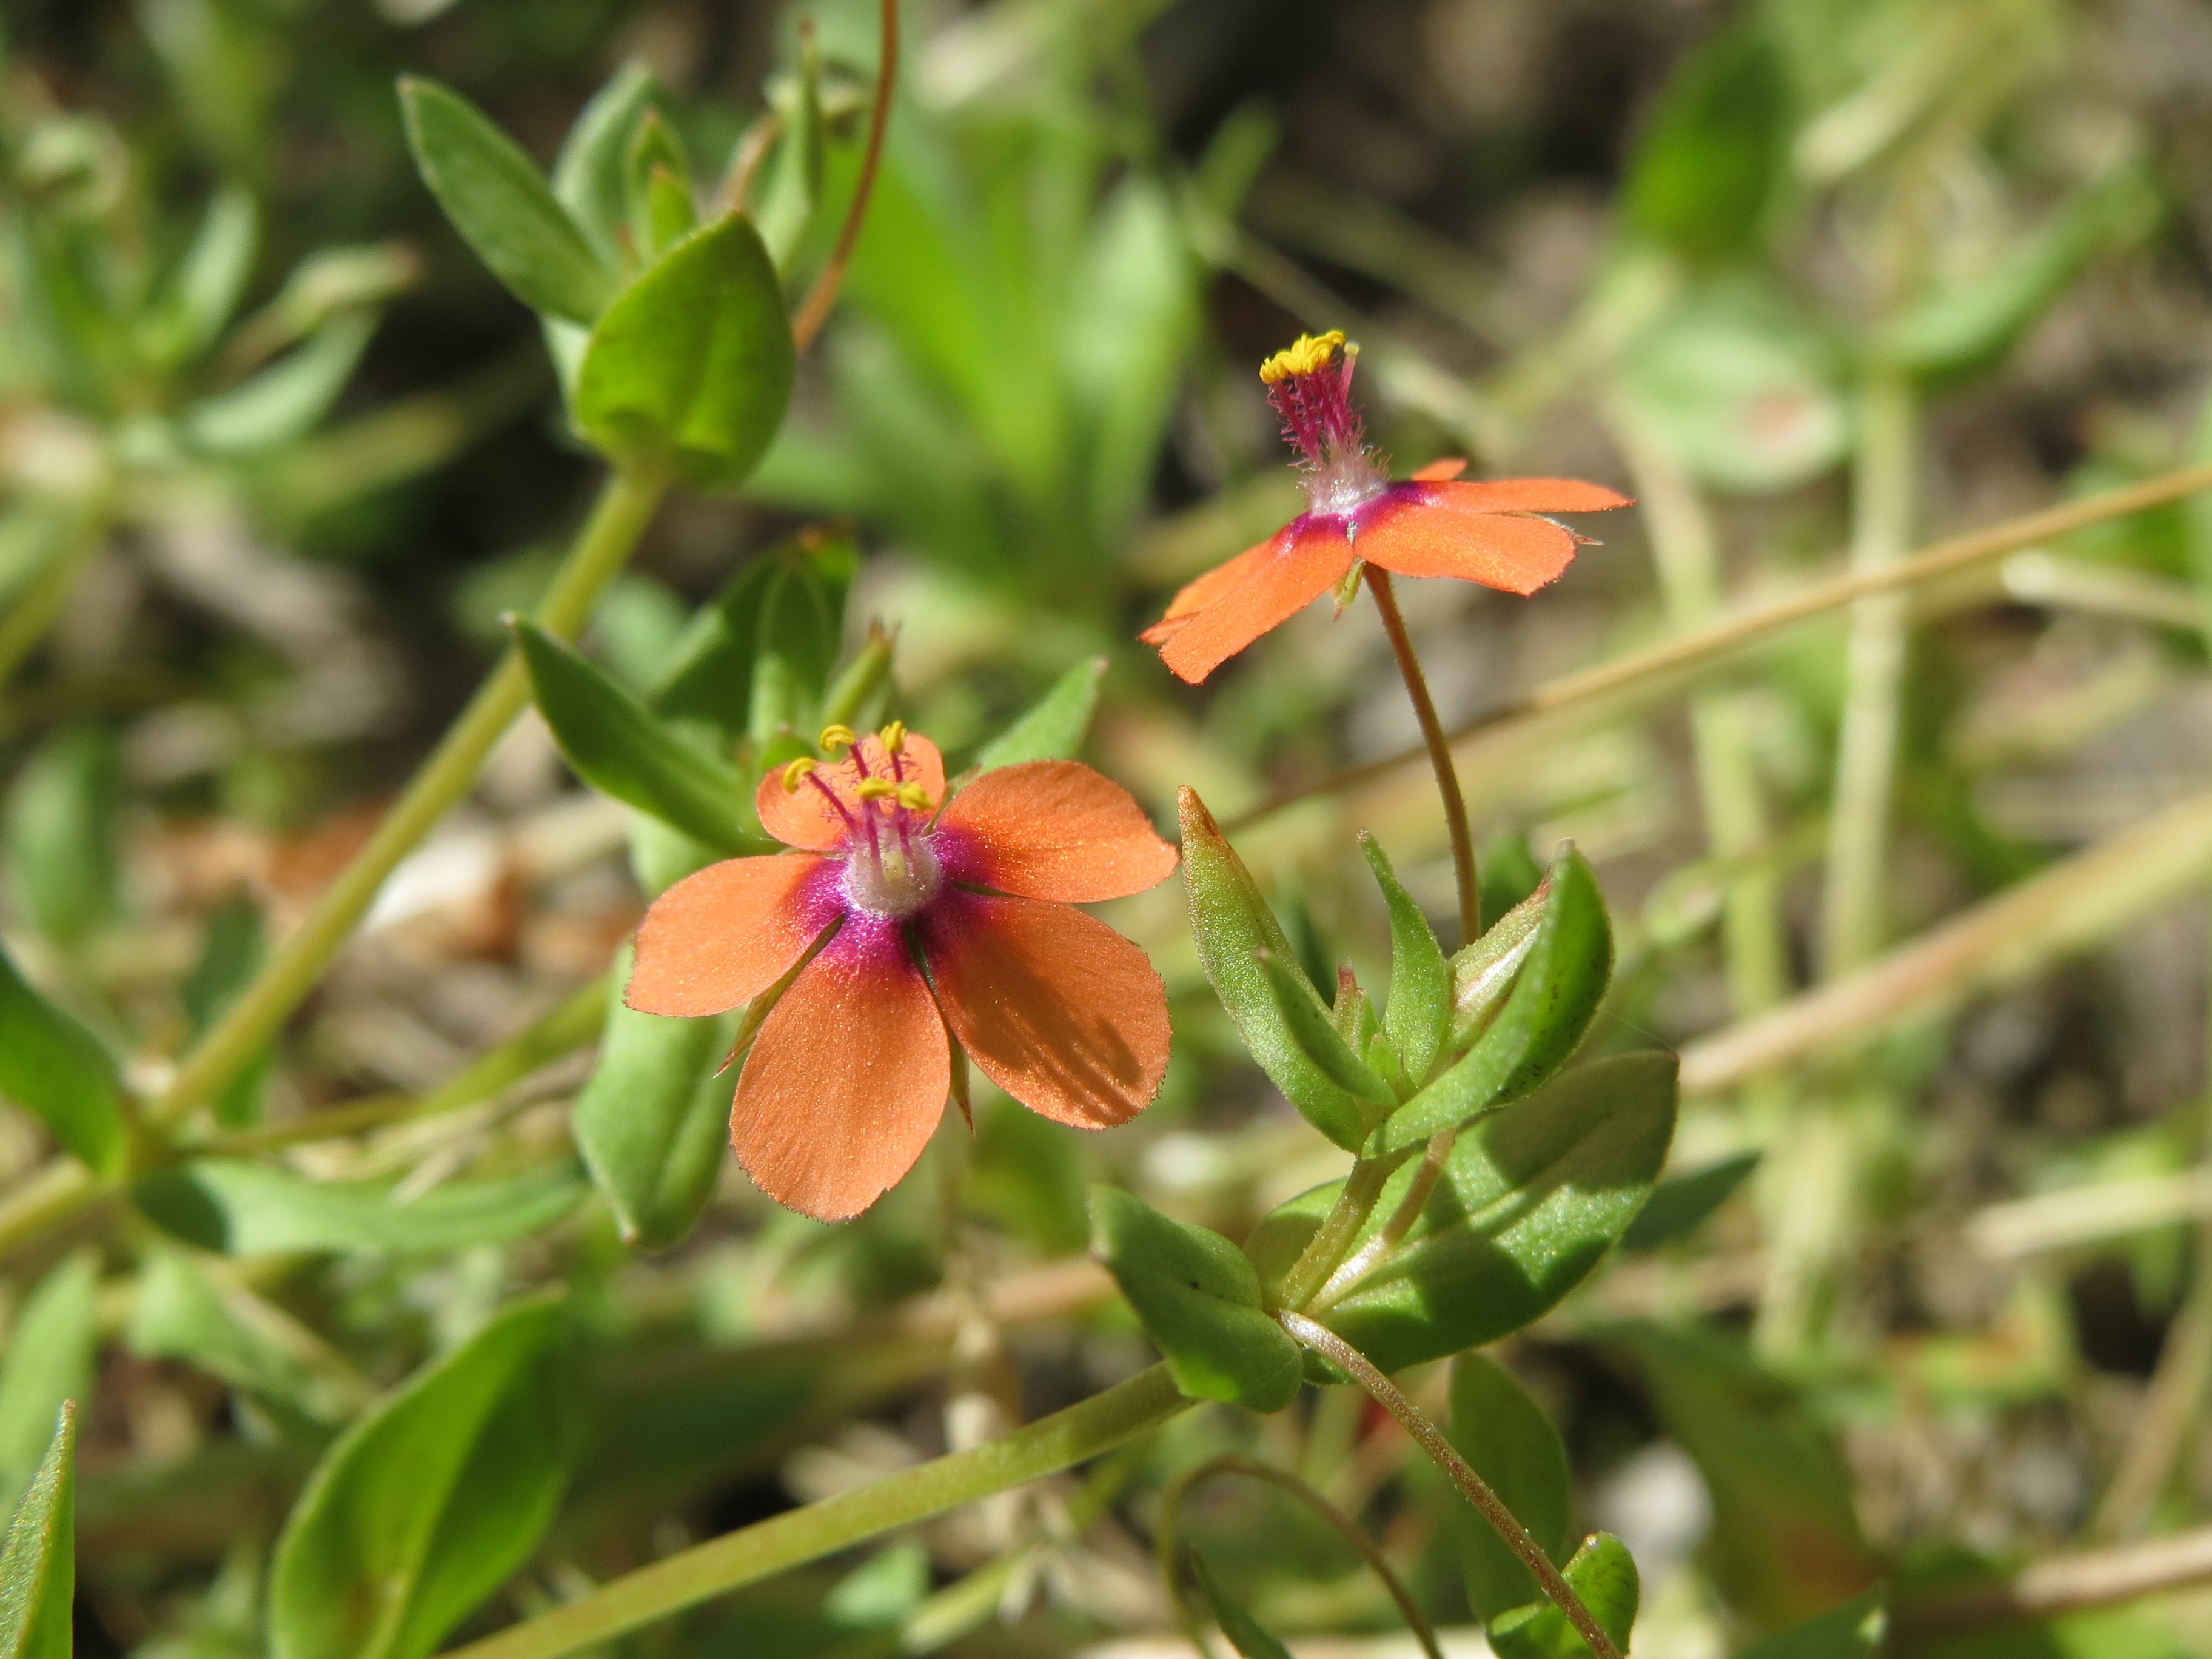
blossom, plant, flower, botany, flora, wildflower, macro photography, flowering plant, lysimachia arvensis, red pimpernel, red chickweed, poorman's barometer, poor man's weather glass, shepherd's weather glass, land plant